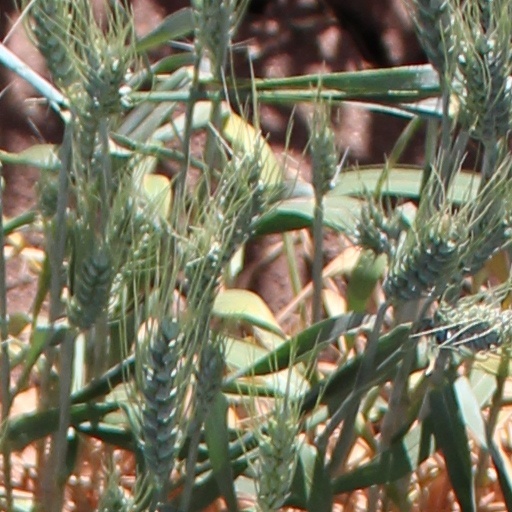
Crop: wheat